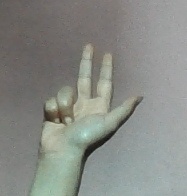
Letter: al